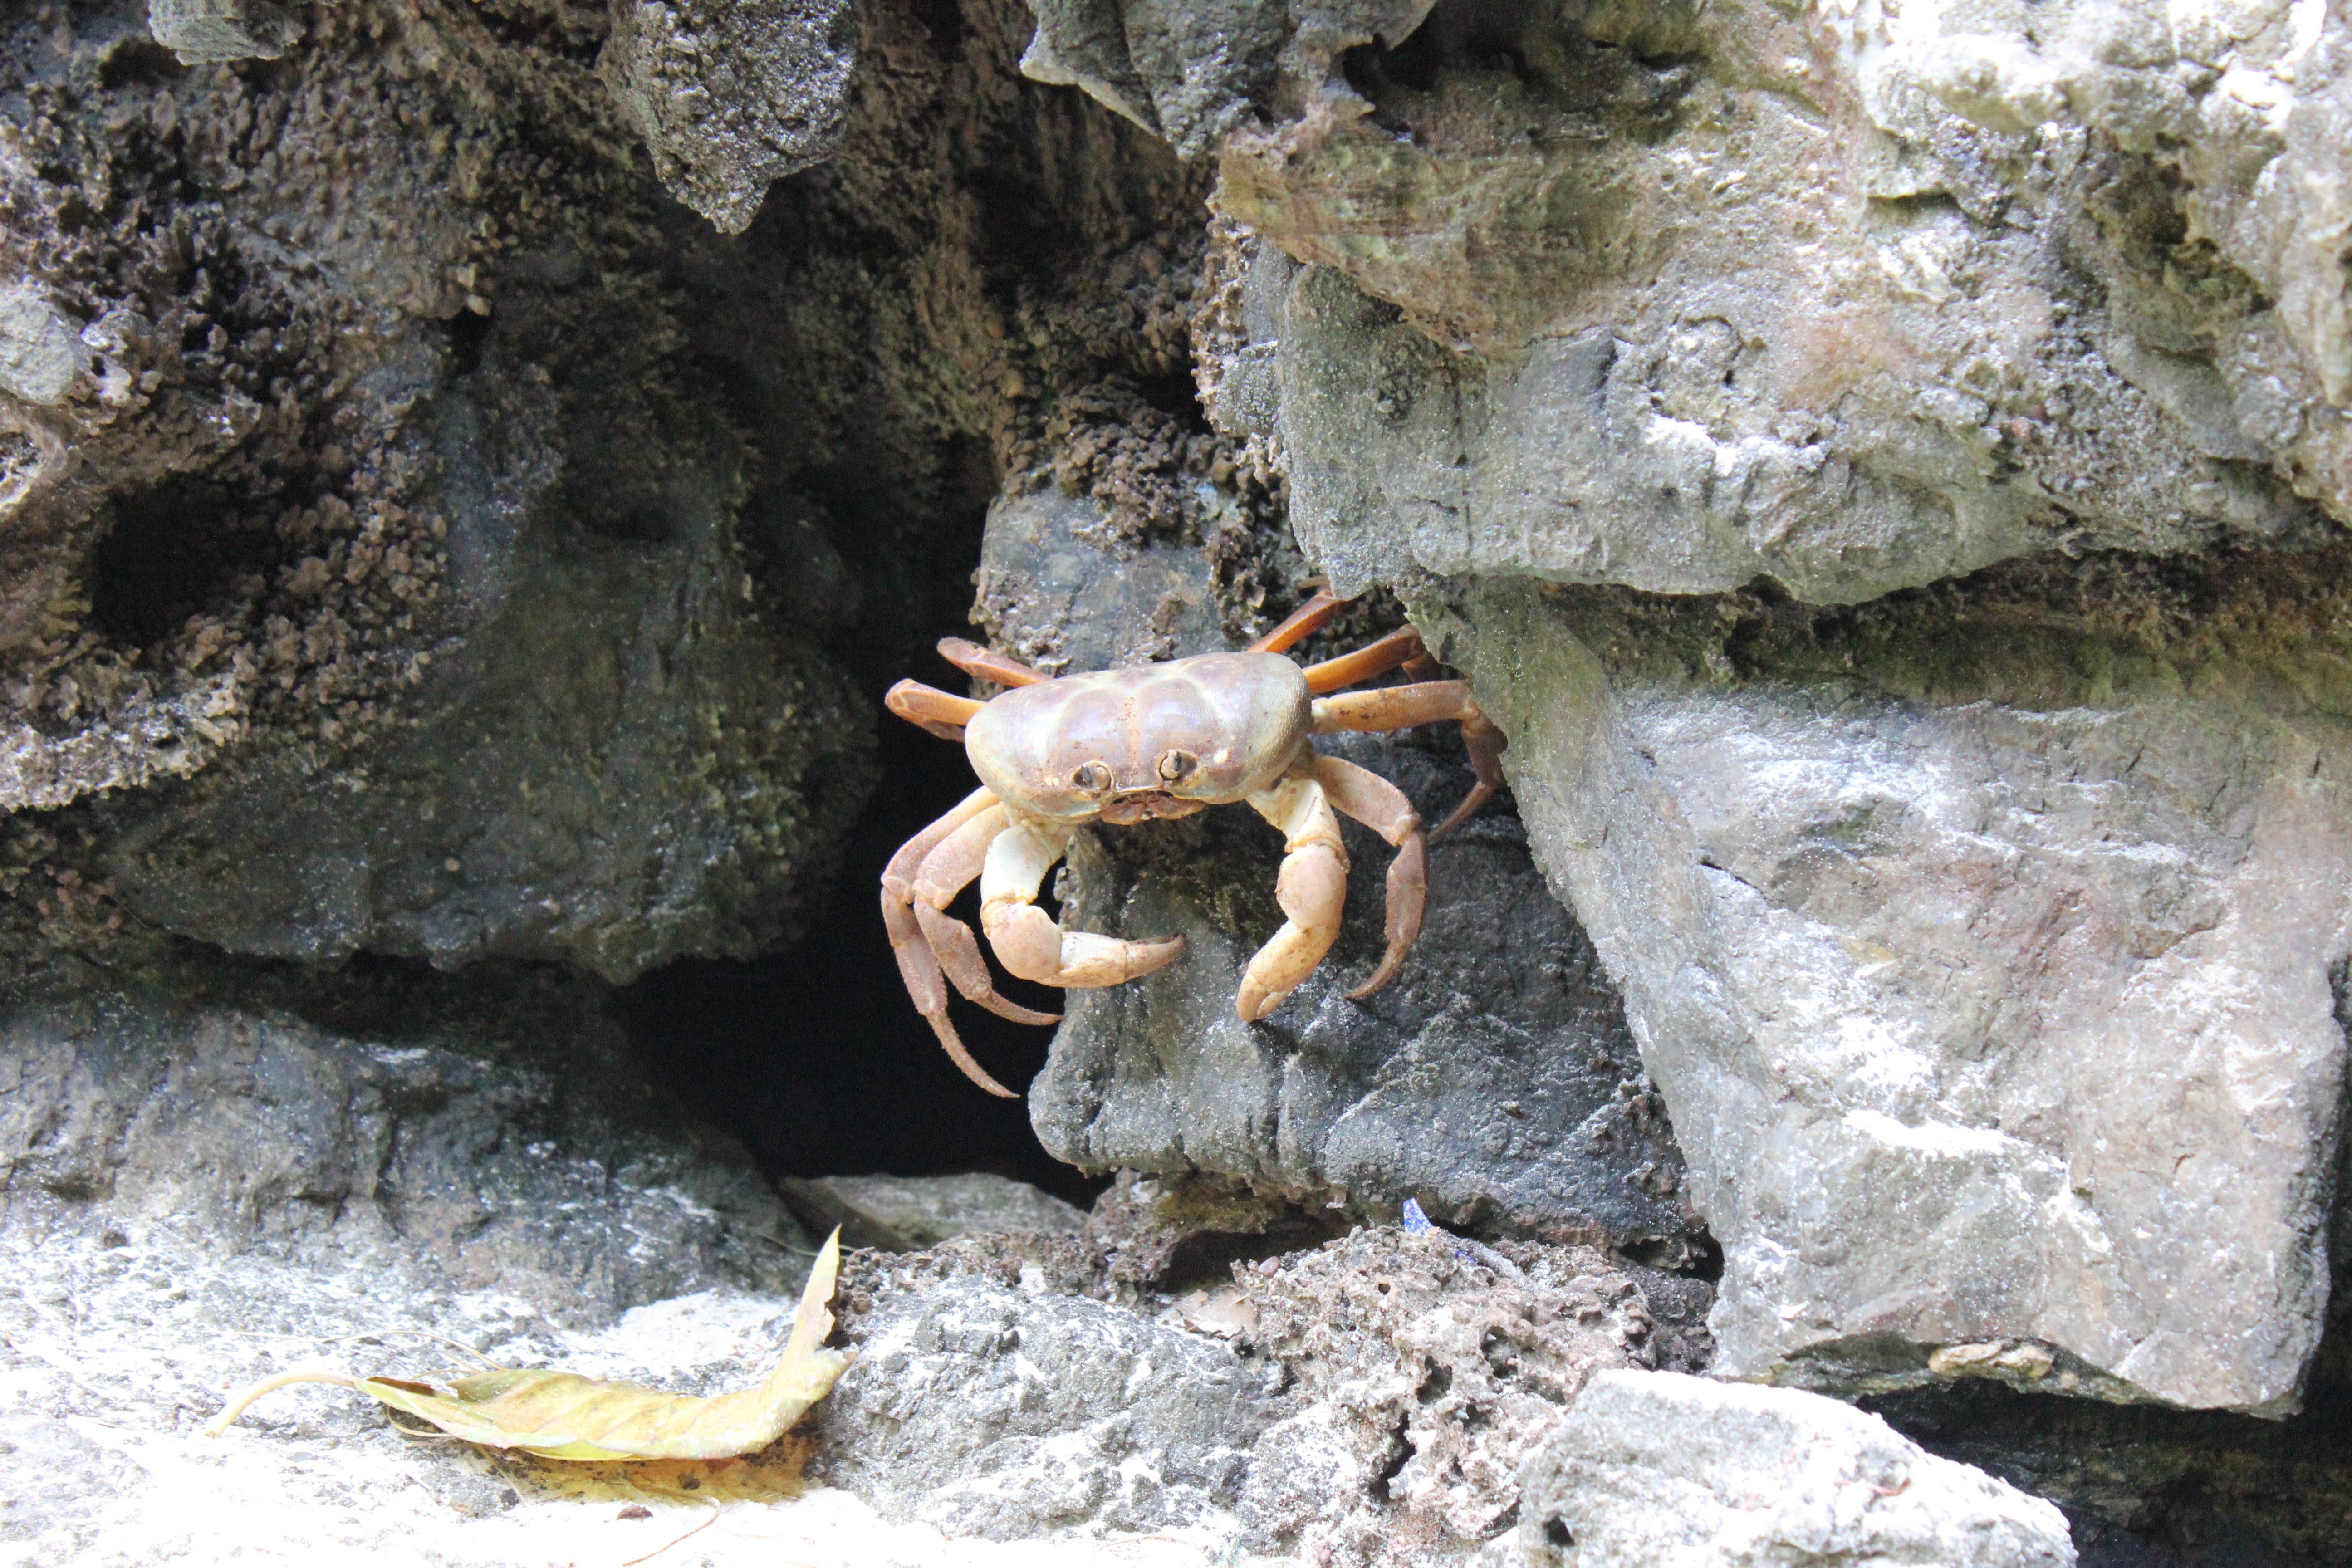
nature, wildlife, food, seafood, fauna, crab, invertebrate, animals